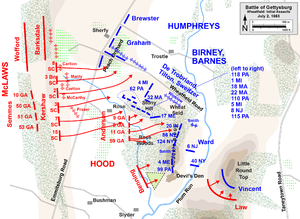
Slaget ved Gettysburg, anden dag / McLaws' angreb / Wheatfield
Indledende angreb på Wheatfield.
Under den Anden dag af slaget ved Gettysburg, den 2. juli 1863 forsøgte den konfødererede general Robert E. Lee at drage fordel af sin succes den foregående dag. Han sendte Army of Northern Virginia ud i en række angreb på flankerne af Unionens Army of the Potomac, der blev ledet af generalmajor George G. Meade.